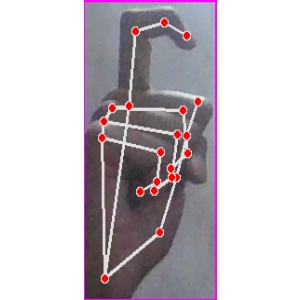
अक्षर: ट